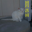
Label: cat